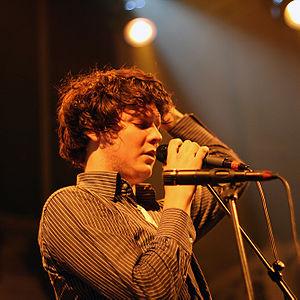
Zach Condon, né le 13 février 1986 à Santa Fe, est un compositeur, musicien et chanteur américain, leader du groupe Beirut.
Beirut est un groupe de musique folk américain formé par Zach Condon.